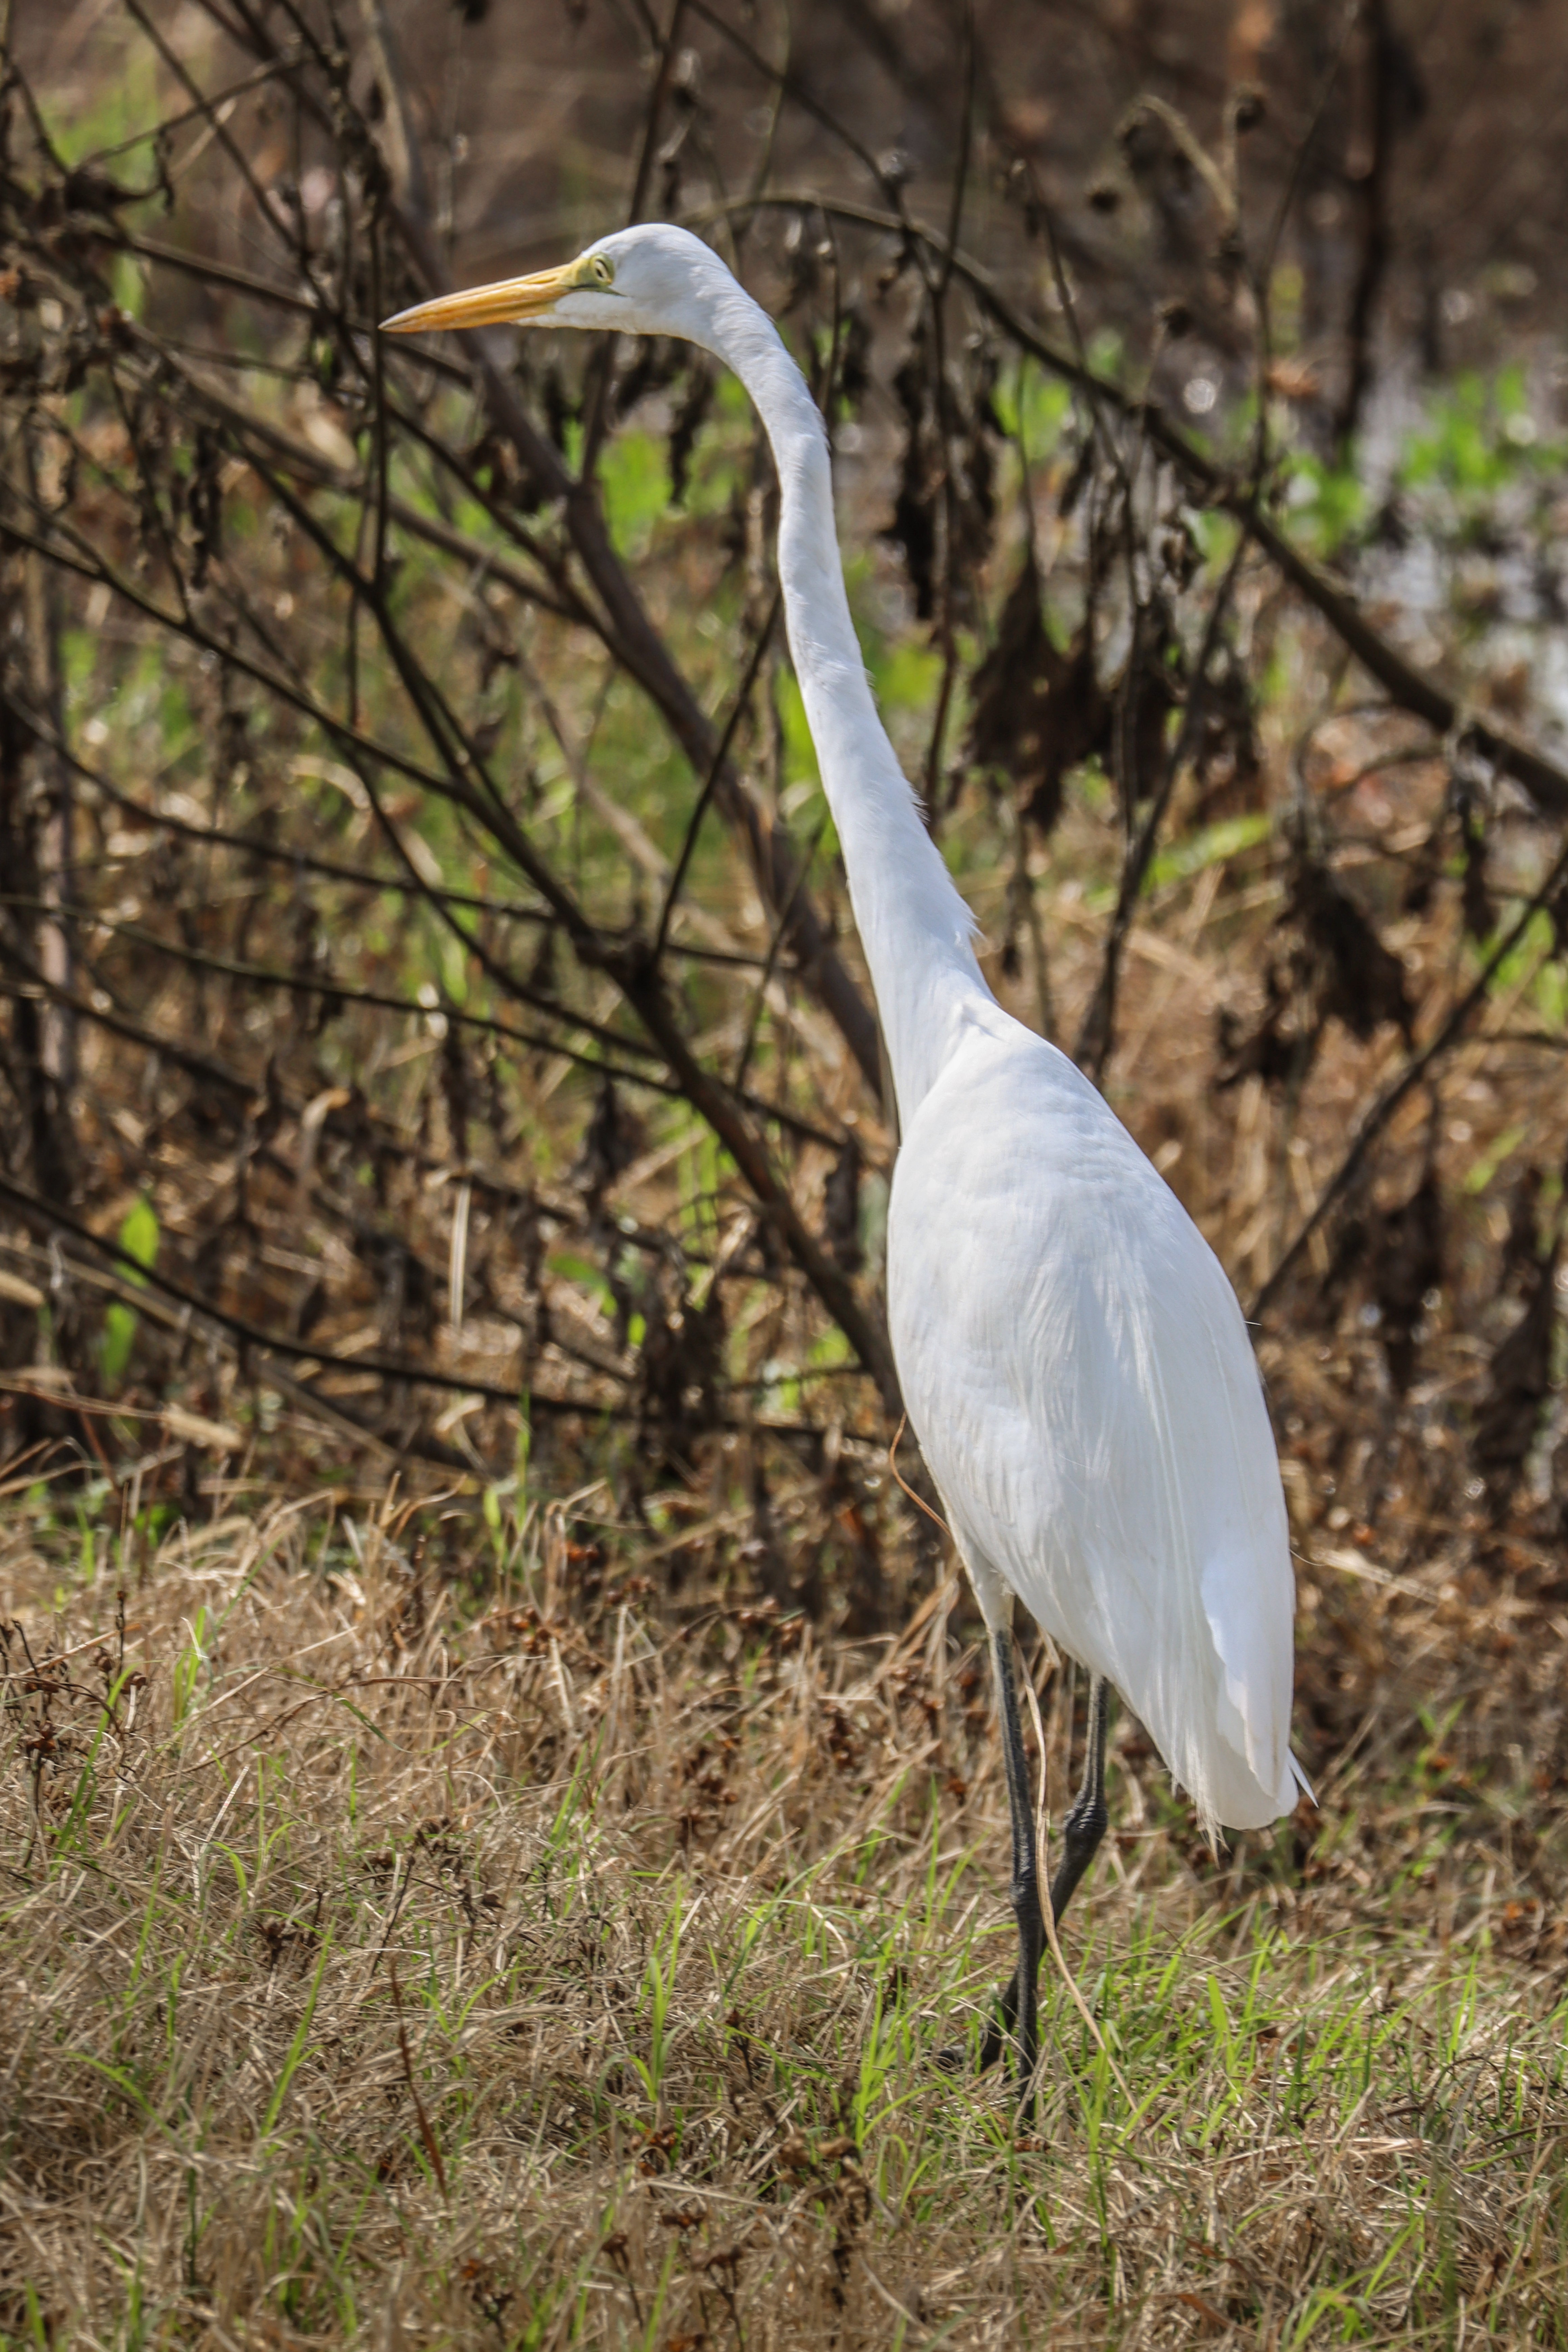
crane, bird, waterfowl, nature, trees, outdoors, plant, beak, grass, feather, natural landscape, pelecaniformes, terrestrial animal, terrestrial plant, ciconiiformes, seabird, wing, wildlife, grassland, nature reserve, egret, crane like bird, heron, Freshwater marsh, wetland, water bird, great egret, landscape, great heron, snowy egret, natural material, little blue heron, shorebird, twig